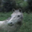
Label: horse